Regency era

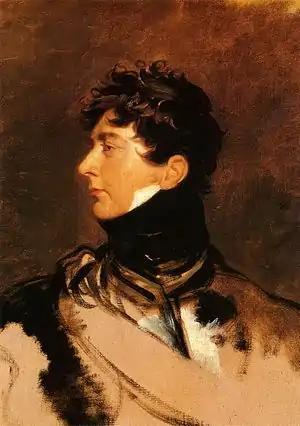
Prince George by Thomas Lawrence ( 1814)

The Regency era of British history is commonly understood as the years between and 1837, although the official regency for which it is named only spanned the years 1811 to 1820. King George III first suffered debilitating illness in the late 1780s, and relapsed into his final mental illness in 1810. By the Regency Act 1811, his eldest son George, Prince of Wales, was appointed Prince Regent to discharge royal functions. The Prince had been a major force in Society for decades. When George III died in 1820, the Prince Regent succeeded him as George IV. In terms of periodisation, the longer timespan is roughly the final third of the Georgian era (1714–1837), encompassing the last 25 years or so of George III's reign, including the official Regency, and the complete reigns of both George IV and his brother and successor William IV. It ends with the accession of Queen Victoria in June 1837 and is followed by the Victorian era (1837–1901).